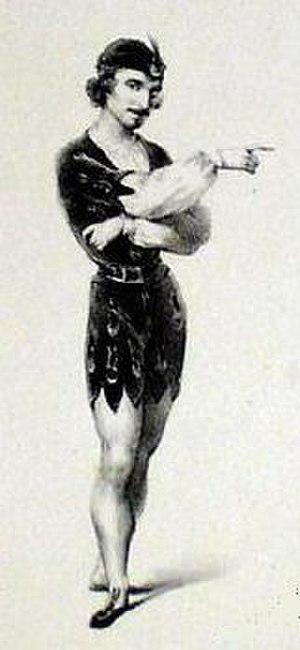
Arthur Saint-Léon est un danseur et chorégraphe français né à Paris 9ᵉ le 7 septembre 1821 et mort à Paris 9ᵉ le 2 septembre 1870.